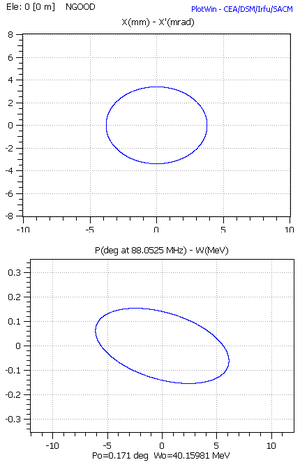
Faisceau représenté par un ellipsoide déduit du calcul de ses moments d'ordre 1 et 2. Visualisation dans deux sous-espaces des phases 2D.
La dynamique des faisceaux de particules chargées est une discipline de la physique qui traite du transport et de l'optimisation des caractéristiques des faisceaux dans les accélérateurs de particules.